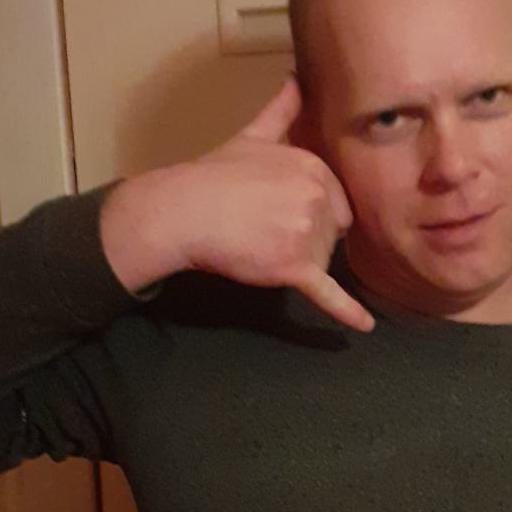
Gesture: call